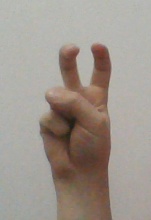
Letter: toot